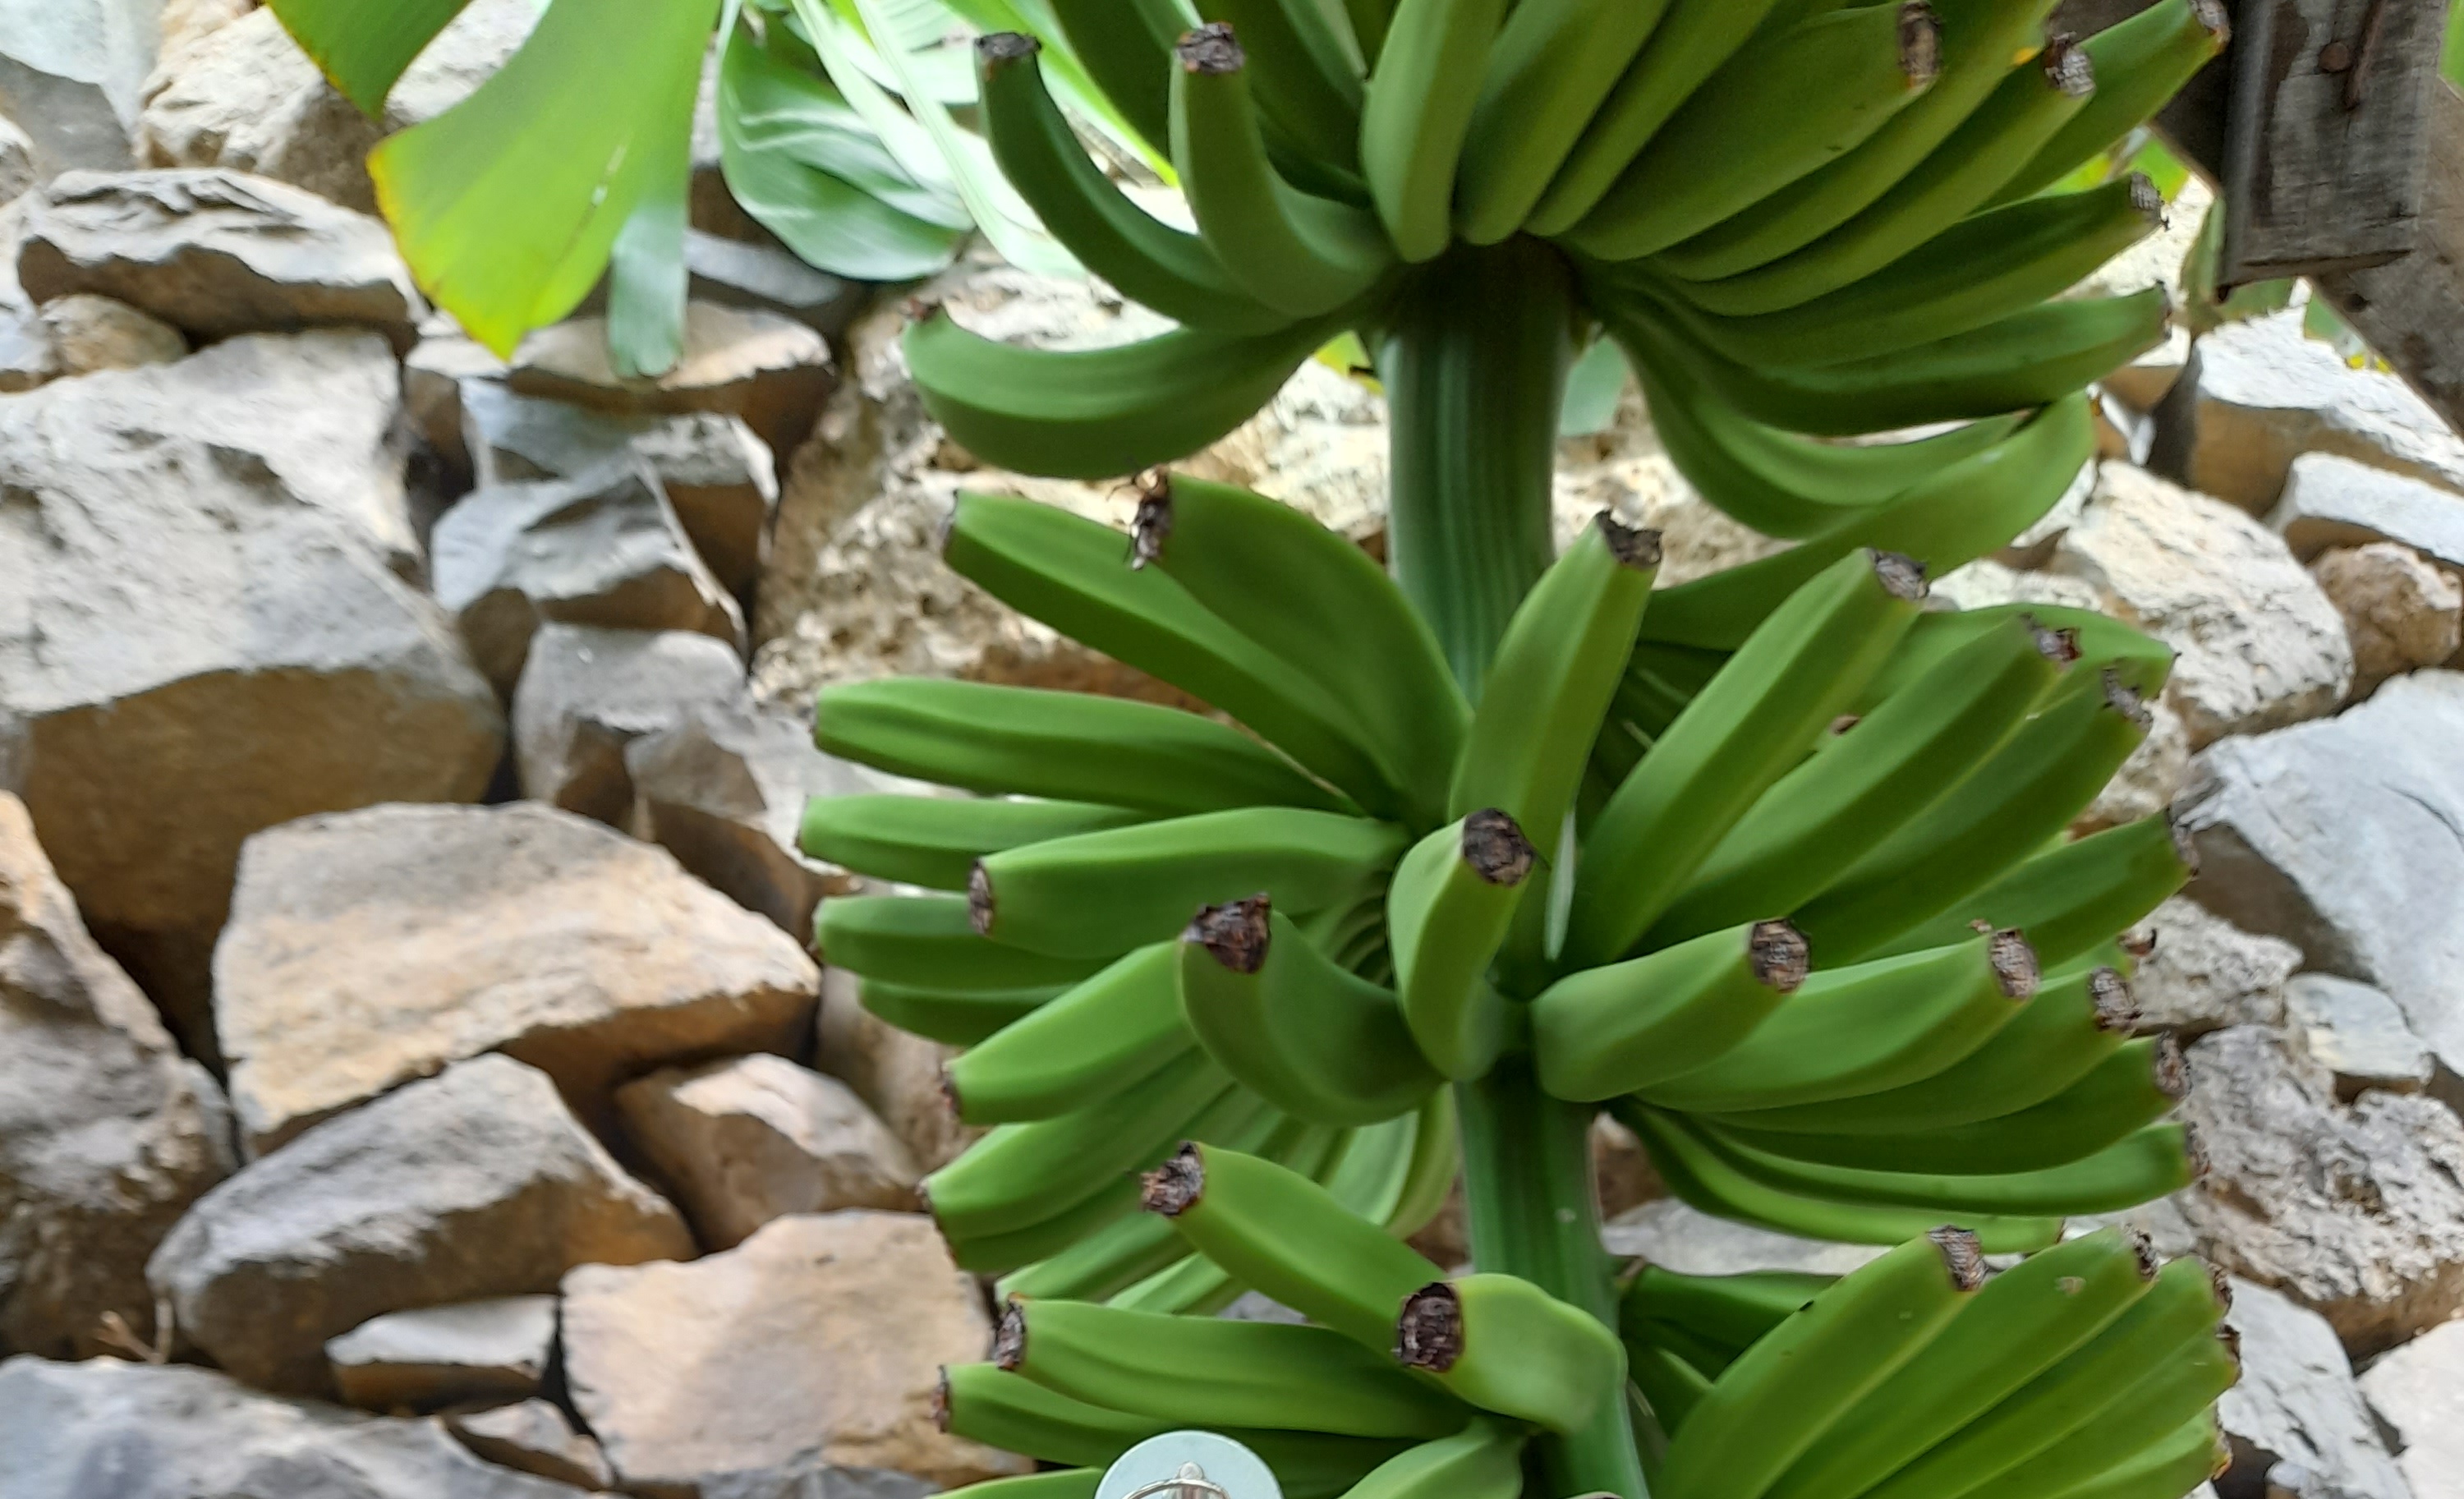
Label: Keep